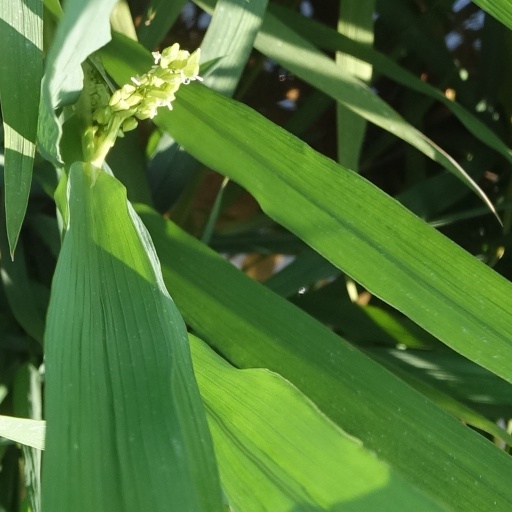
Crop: rice